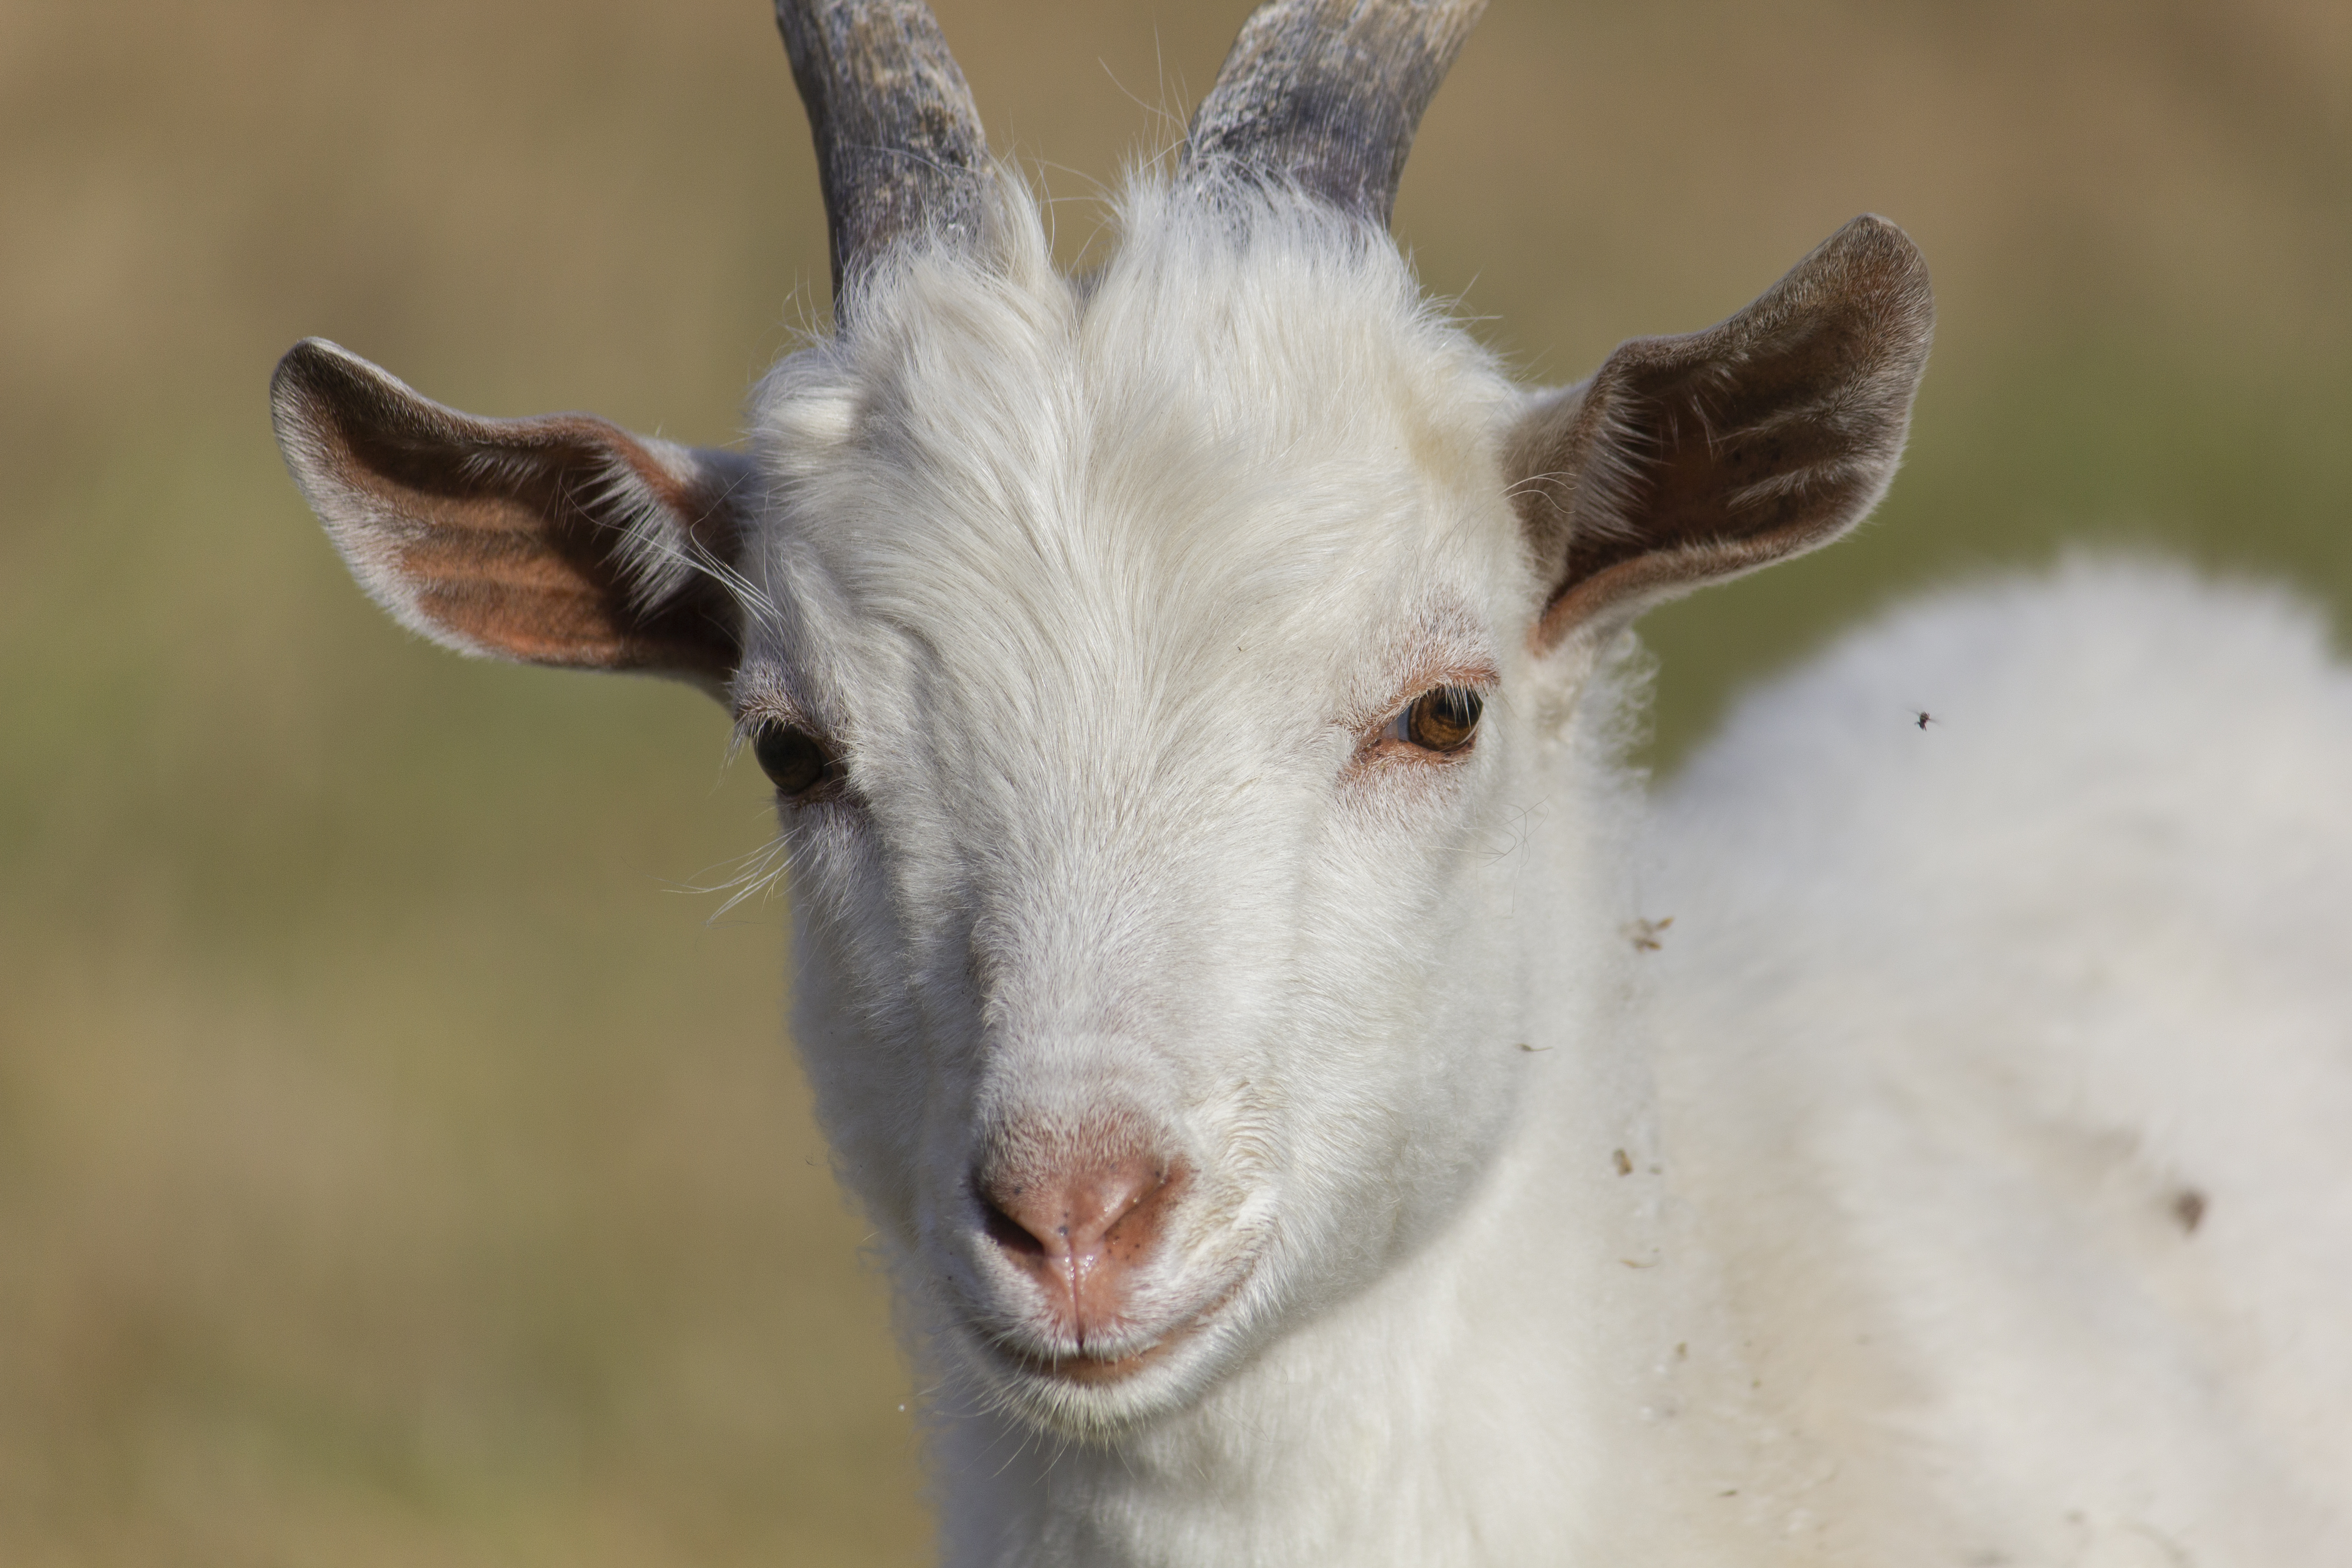
goat, kid, animal, grass, dry, autumn, goats, horn, fauna, cow goat family, goat antelope, livestock, snout, terrestrial animal, feral goat, wildlife, lamb and mutton